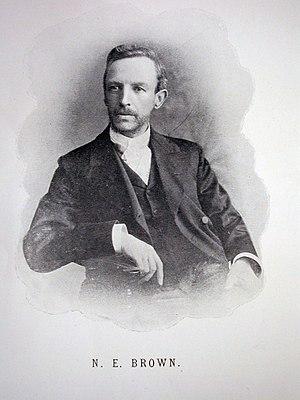
Nicholas Edward Brown, né le 11 juillet 1849 à Redhill et mort le 25 novembre 1934 à Kew, est un botaniste britannique.